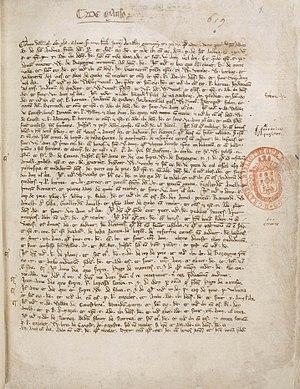
Bernard de Caux, est un frère dominicain et inquisiteur, né à une date et un lieu inconnu, mort à Agen le 26 novembre 1252.